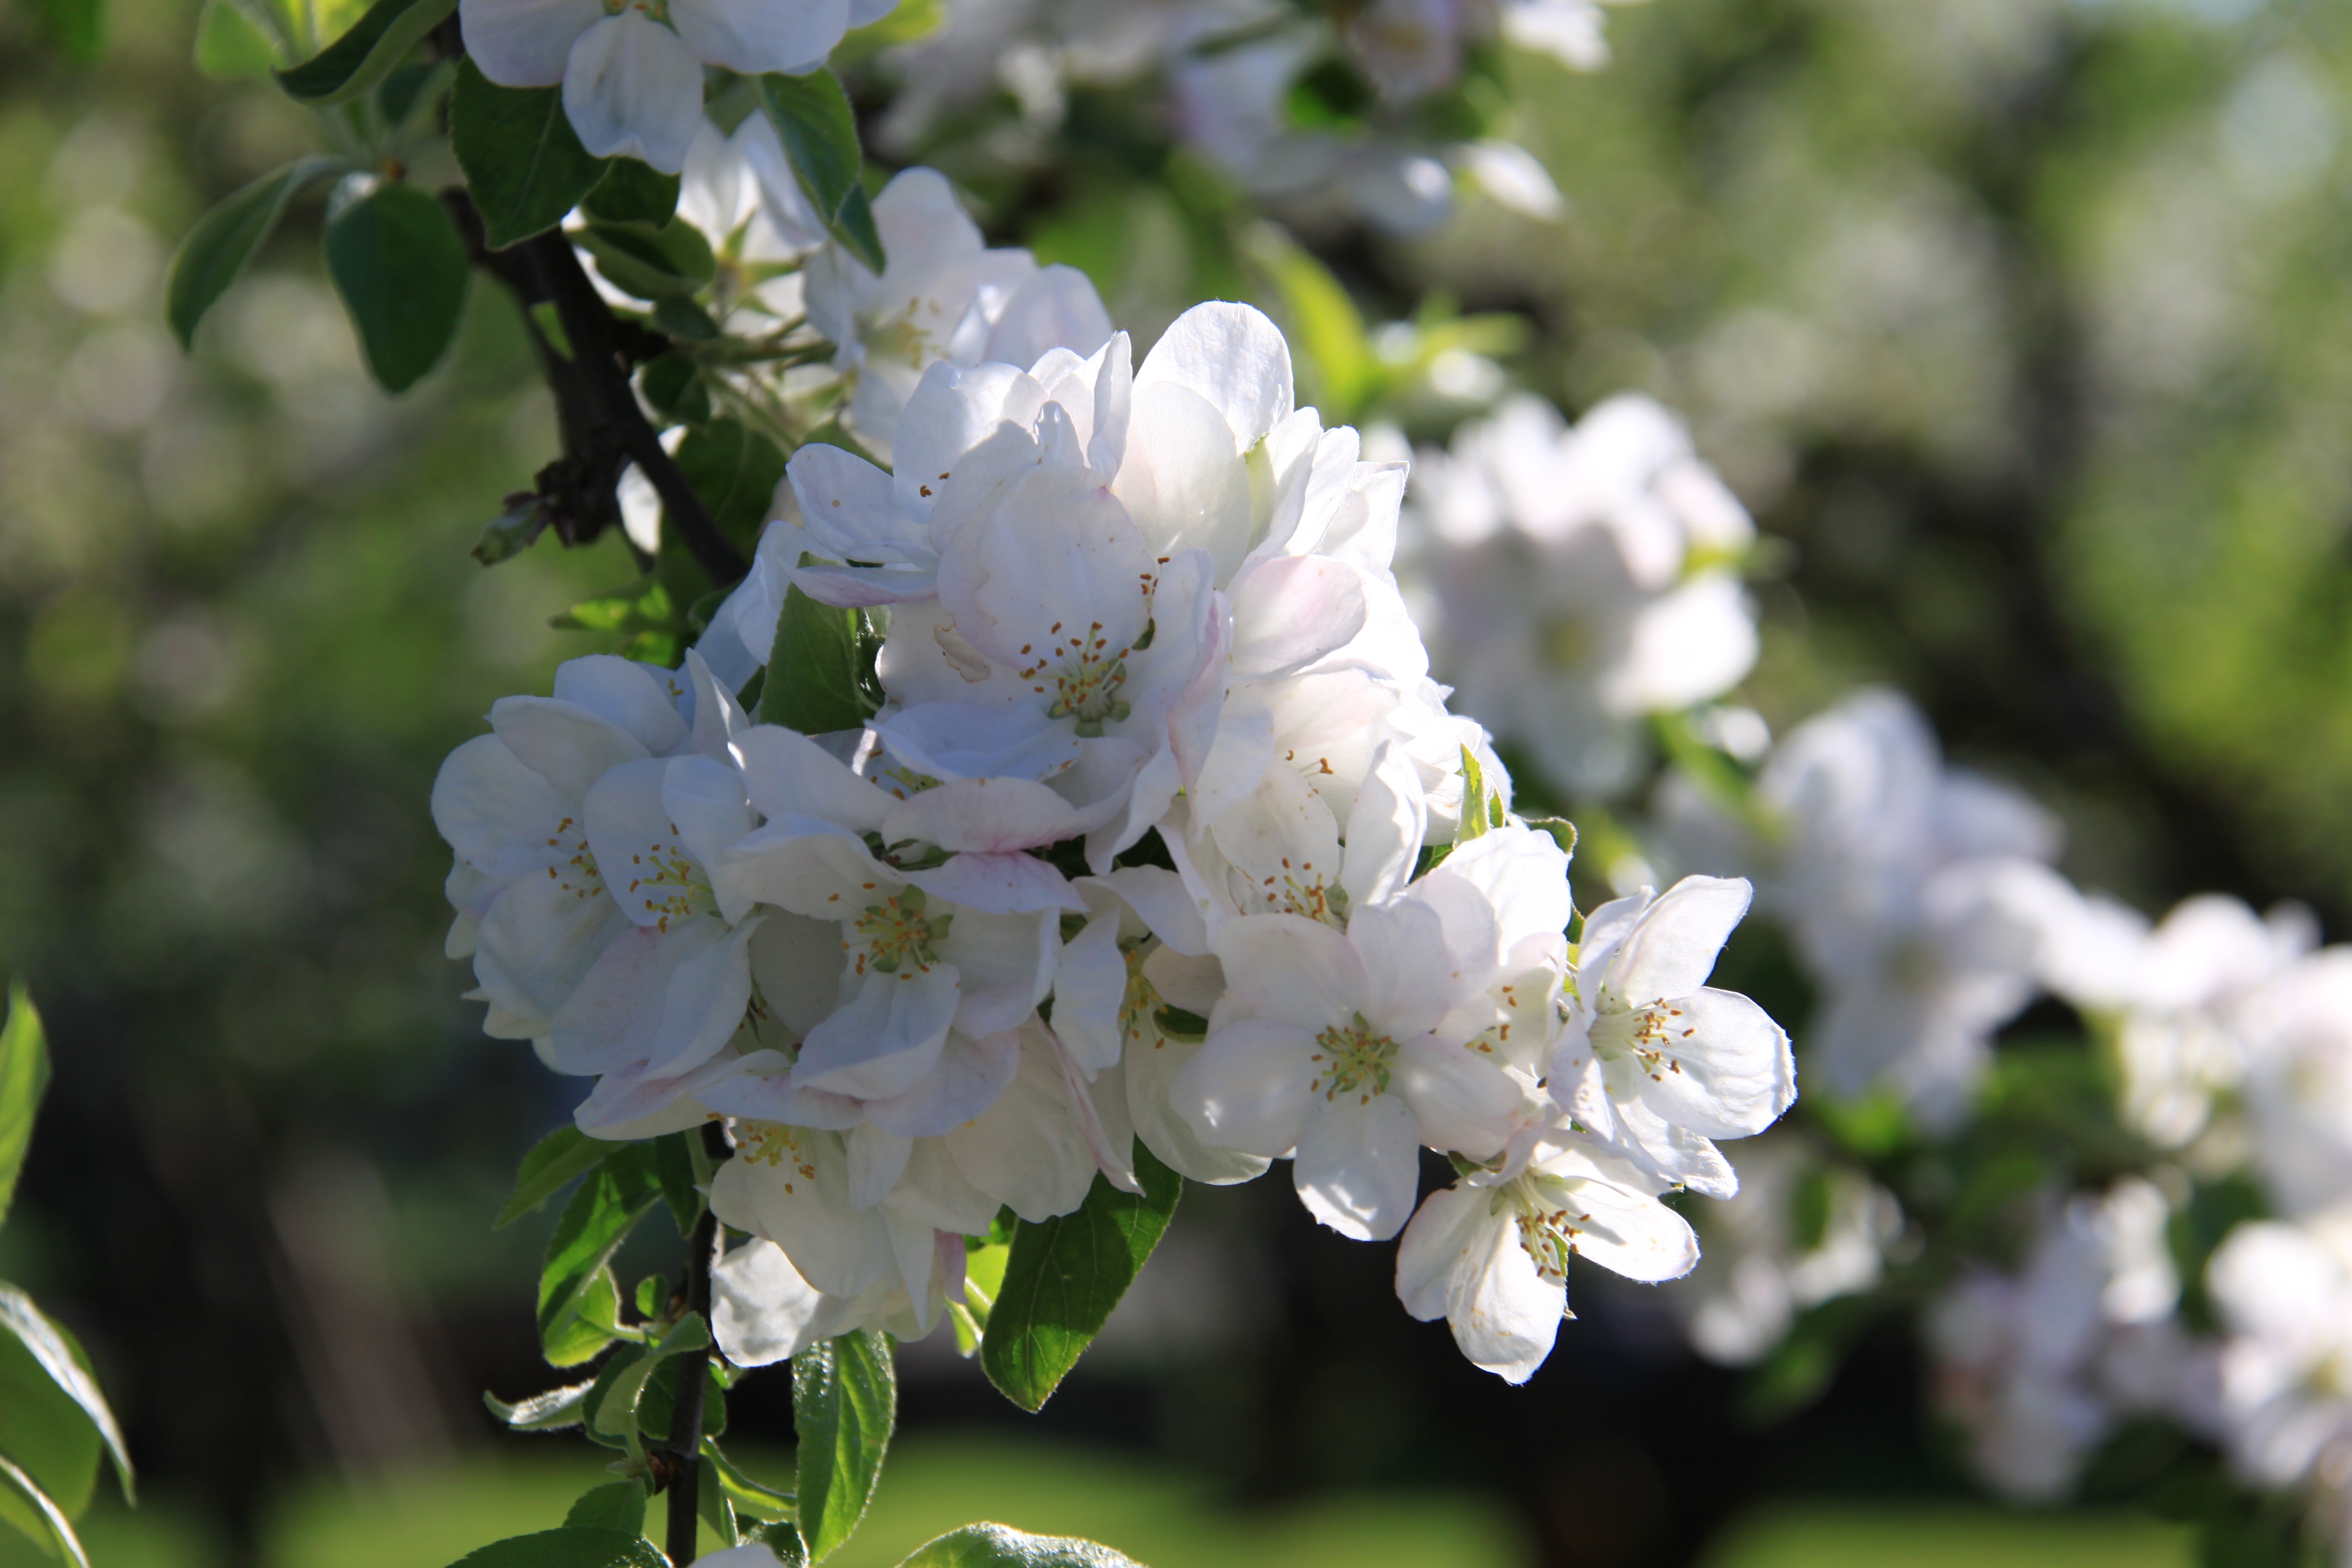
tree, nature, grass, branch, blossom, plant, white, meadow, leaf, flower, summer, green, produce, evergreen, botany, garden, flora, wildflower, flowers, leaves, shrub, rush, hof, jasmine, flowering plant, rose family, summer flower, summer plant, woody plant, land plant